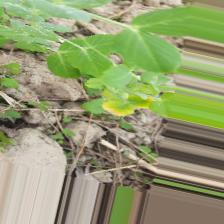
Label: Ascochyta blight